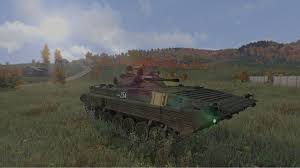
Label: BMP